2008 World Series

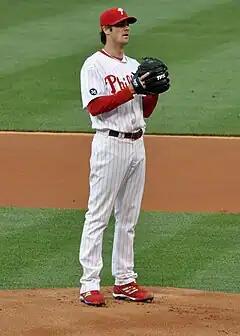
Philadelphia left-hander Cole Hamels, pictured here during the 2010 regular season, won Game 1 and pitched six effective innings in Game 5, and was named the World Series MVP.

Philadelphia opened the season by posting a winning record in the opening month of April. The team scored 60 runs over a five-game span in late May and went 14–4 into the beginning of June. The team lost 9 of 11 games to end June, but came out of the All-Star break with a 9–6 record following the midseason hiatus. The Phillies posted the best road record in the National League, at 44–37. Philadelphia traded sweeps with the Los Angeles Dodgers in August and went 13–3 in their last 16 games, to win the National League East title for the second consecutive season. The second-seeded Phillies defeated the Milwaukee Brewers in the Division Series, 3–1, and the Dodgers in the Championship Series, 4–1, to book their place in the 2008 Fall Classic. This was the Phillies' first World Series appearance in fifteen years.